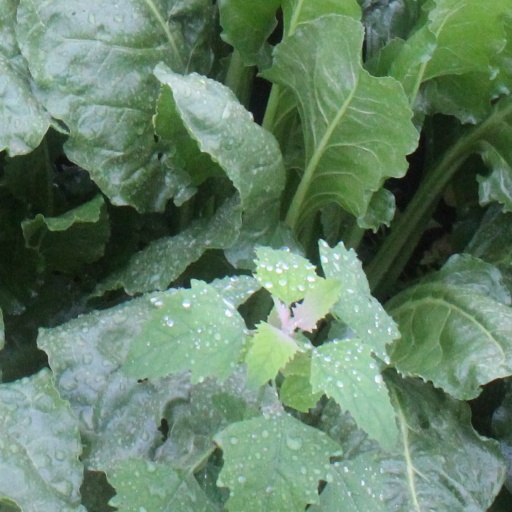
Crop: sugar beet